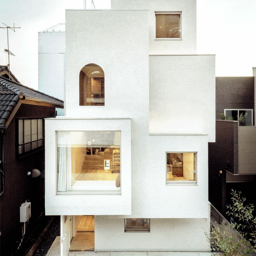
industry in the city by person